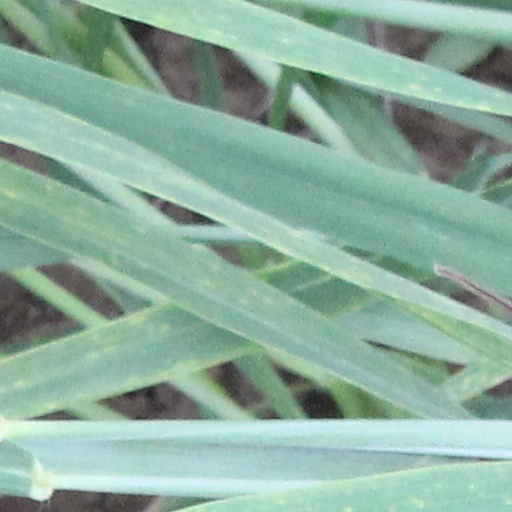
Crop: wheat